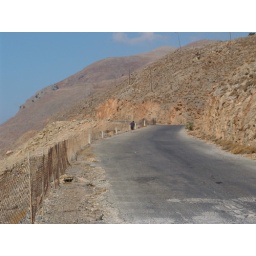
Woman in black walking up hill, southern Crete